Bulgars

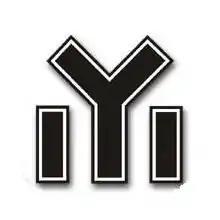
The symbol ıYı is associated with the Dulo clan and the Oghur Turkic groups as well as an Oghuz tribe Kayi

The Bulgars, at least the Danubian Bulgars, had a well-developed clan and military administrative system of "inner" and "outer" tribes, governed by the ruling clan. They had many titles, and according to Steven Runciman the distinction between titles which represented offices and mere ornamental dignities was somewhat vague. Maenchen-Helfen theorized that the titles of the steppe peoples did not reflect the ethnicity of their bearers. According to Magnus Felix Ennodius, the Bulgars did not have nobility, yet their leaders and common men became noblemen on the battle field, indicating social mobility.